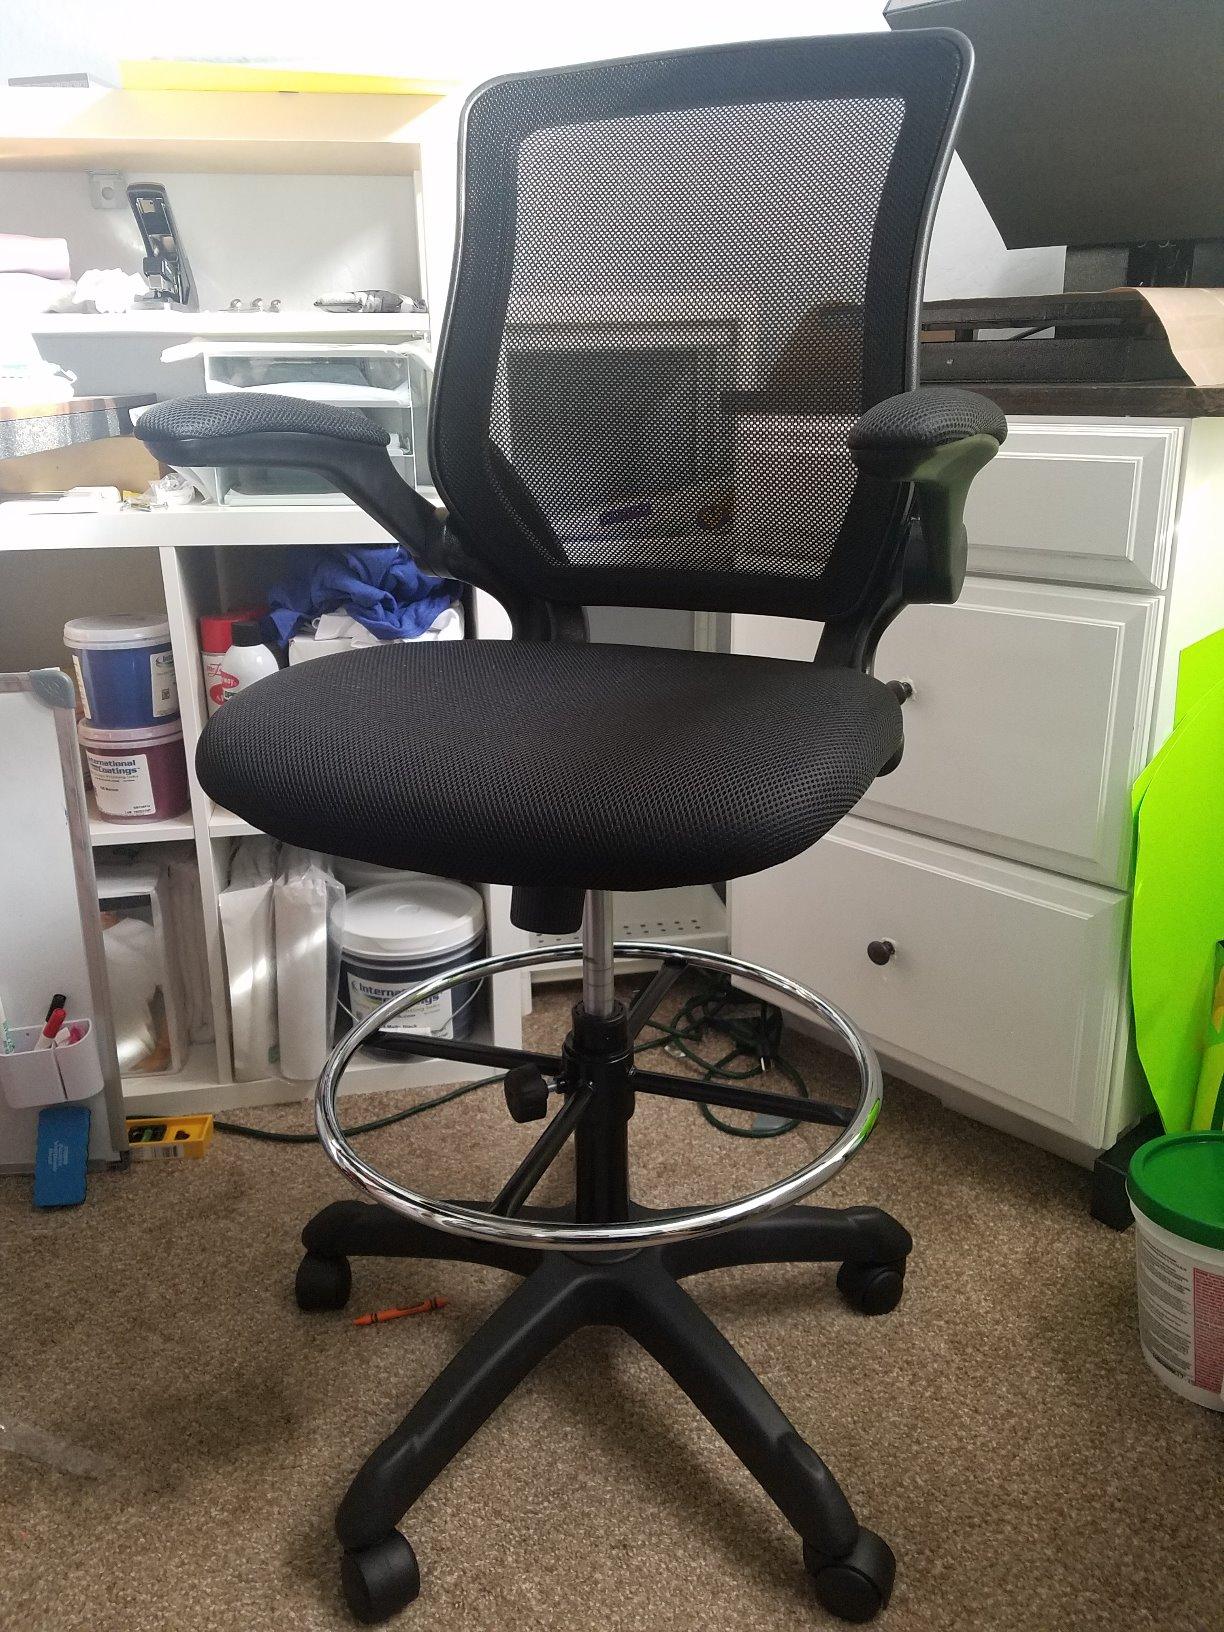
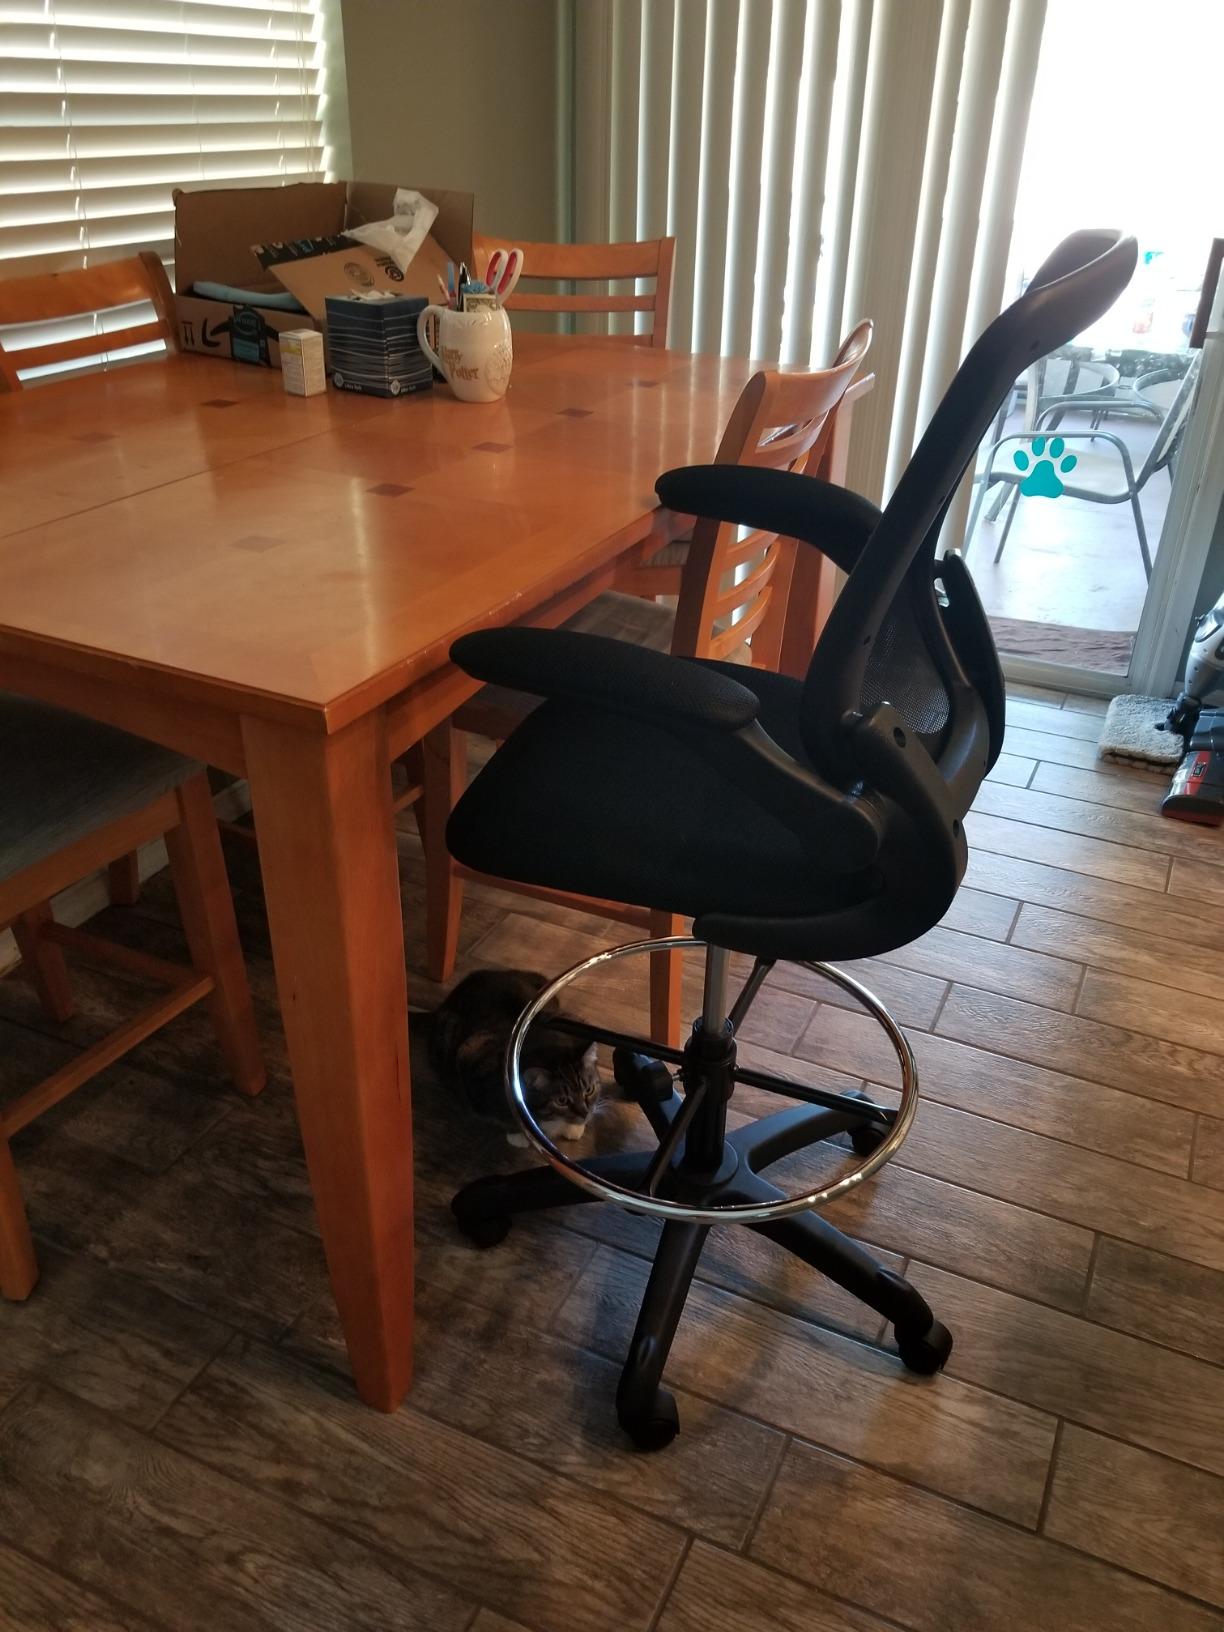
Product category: items_chair
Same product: yes